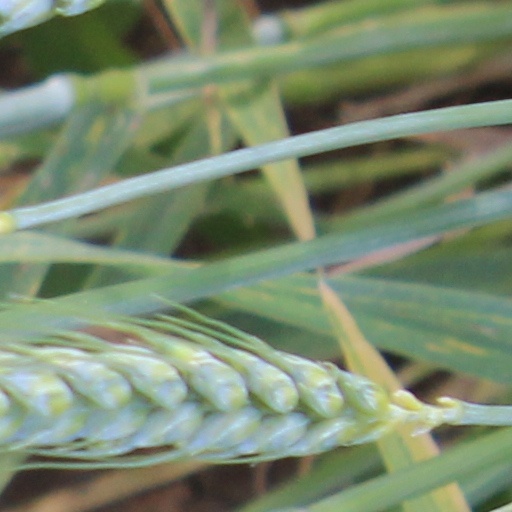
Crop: wheat